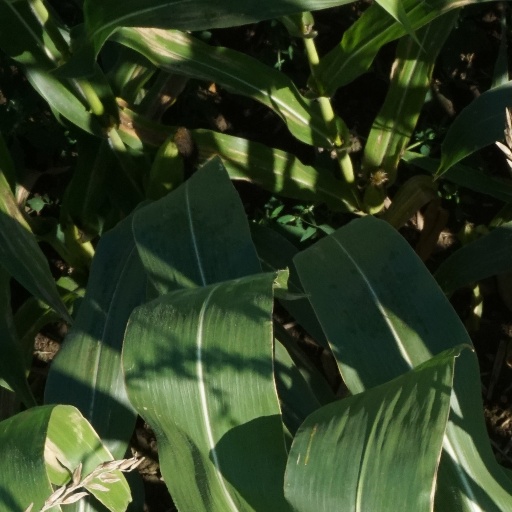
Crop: maize; corn